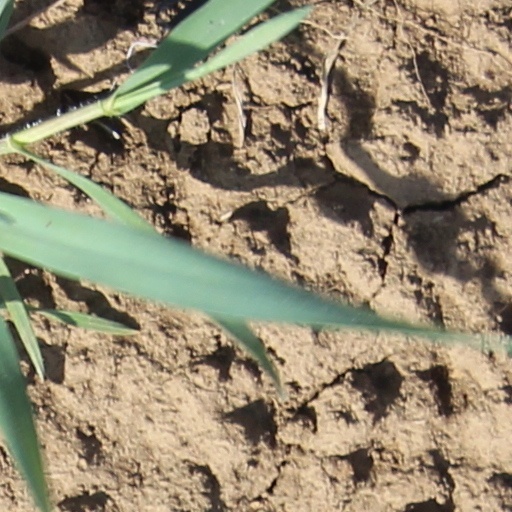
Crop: wheat